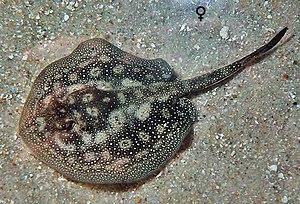
Cet article liste les familles de poissons, classées par nom scientifique en ordre alphabétique.